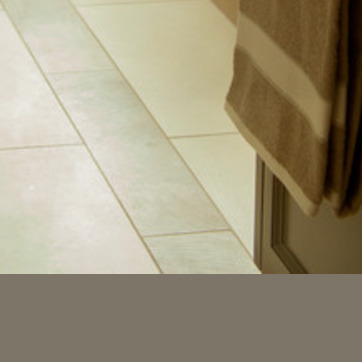
Material: tile